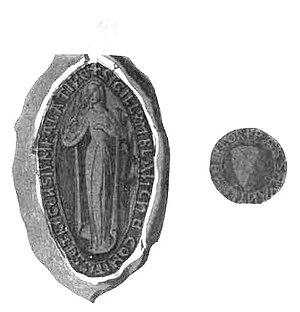
Blanche de Navarre, née en 1177, morte en 1229, comtesse de Champagne a été régente du comté de Champagne et du royaume de Navarre.